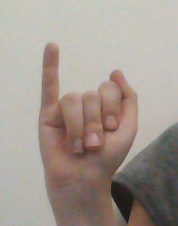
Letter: meem